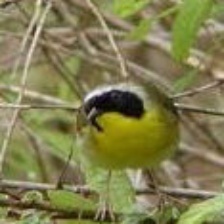
Species: ALTAMIRA YELLOWTHROAT
Scientific name: GEOTHLYPIS FLAVOVELATA